Francesco Jerace

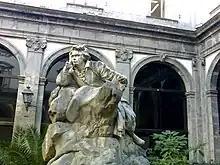
Monument to Beethoven, San Pietro a Majella, Naples

In 1899 he married the Princess Vittoria Eisner Von Eisenhof, who became his inspirational muse for various subsequent works. From her it acquired, according to the custom of the time (already ratified with the Royal Dispatches of 4 and 24 April 1828, and later confirmed by the provisions of the "Royal Decree of 16 June 1927, n. 1091, which contains supplementary and declarative rules to the Royal Decree of 16 August 1926, n. 1489 "), the title of Prince Margravius, held until his death (as set out in Art. 3 of the aforementioned Decree), and that of Nobleman of Eisenhof. From the branch of the Morani family he also received the title of Noble of the Barons of Gagliato.